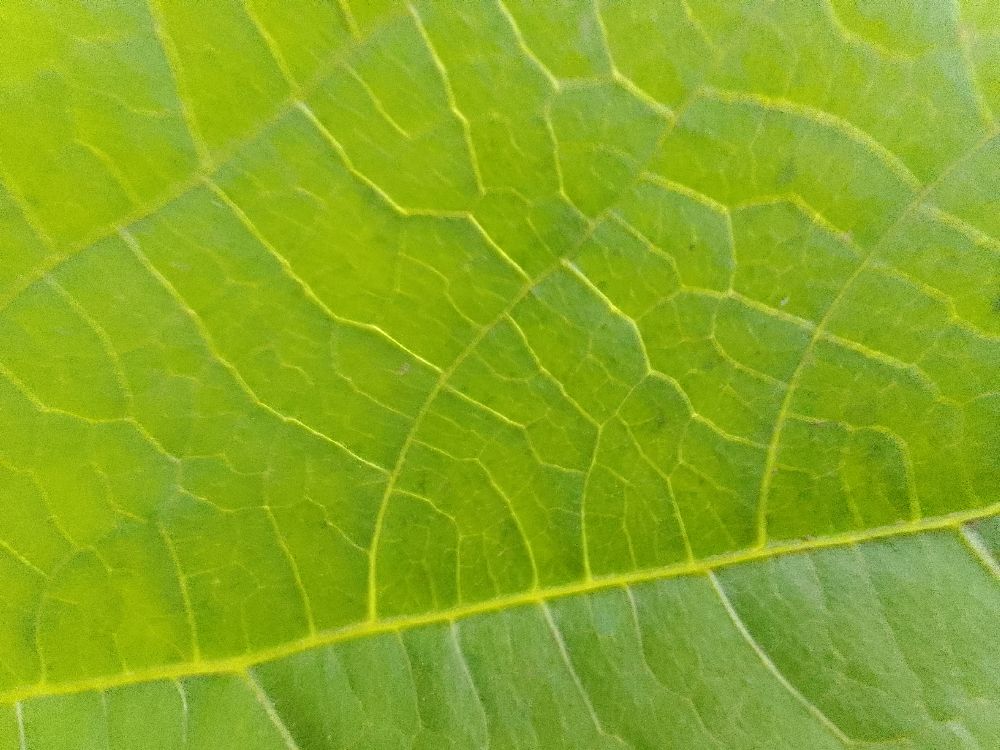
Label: healthy